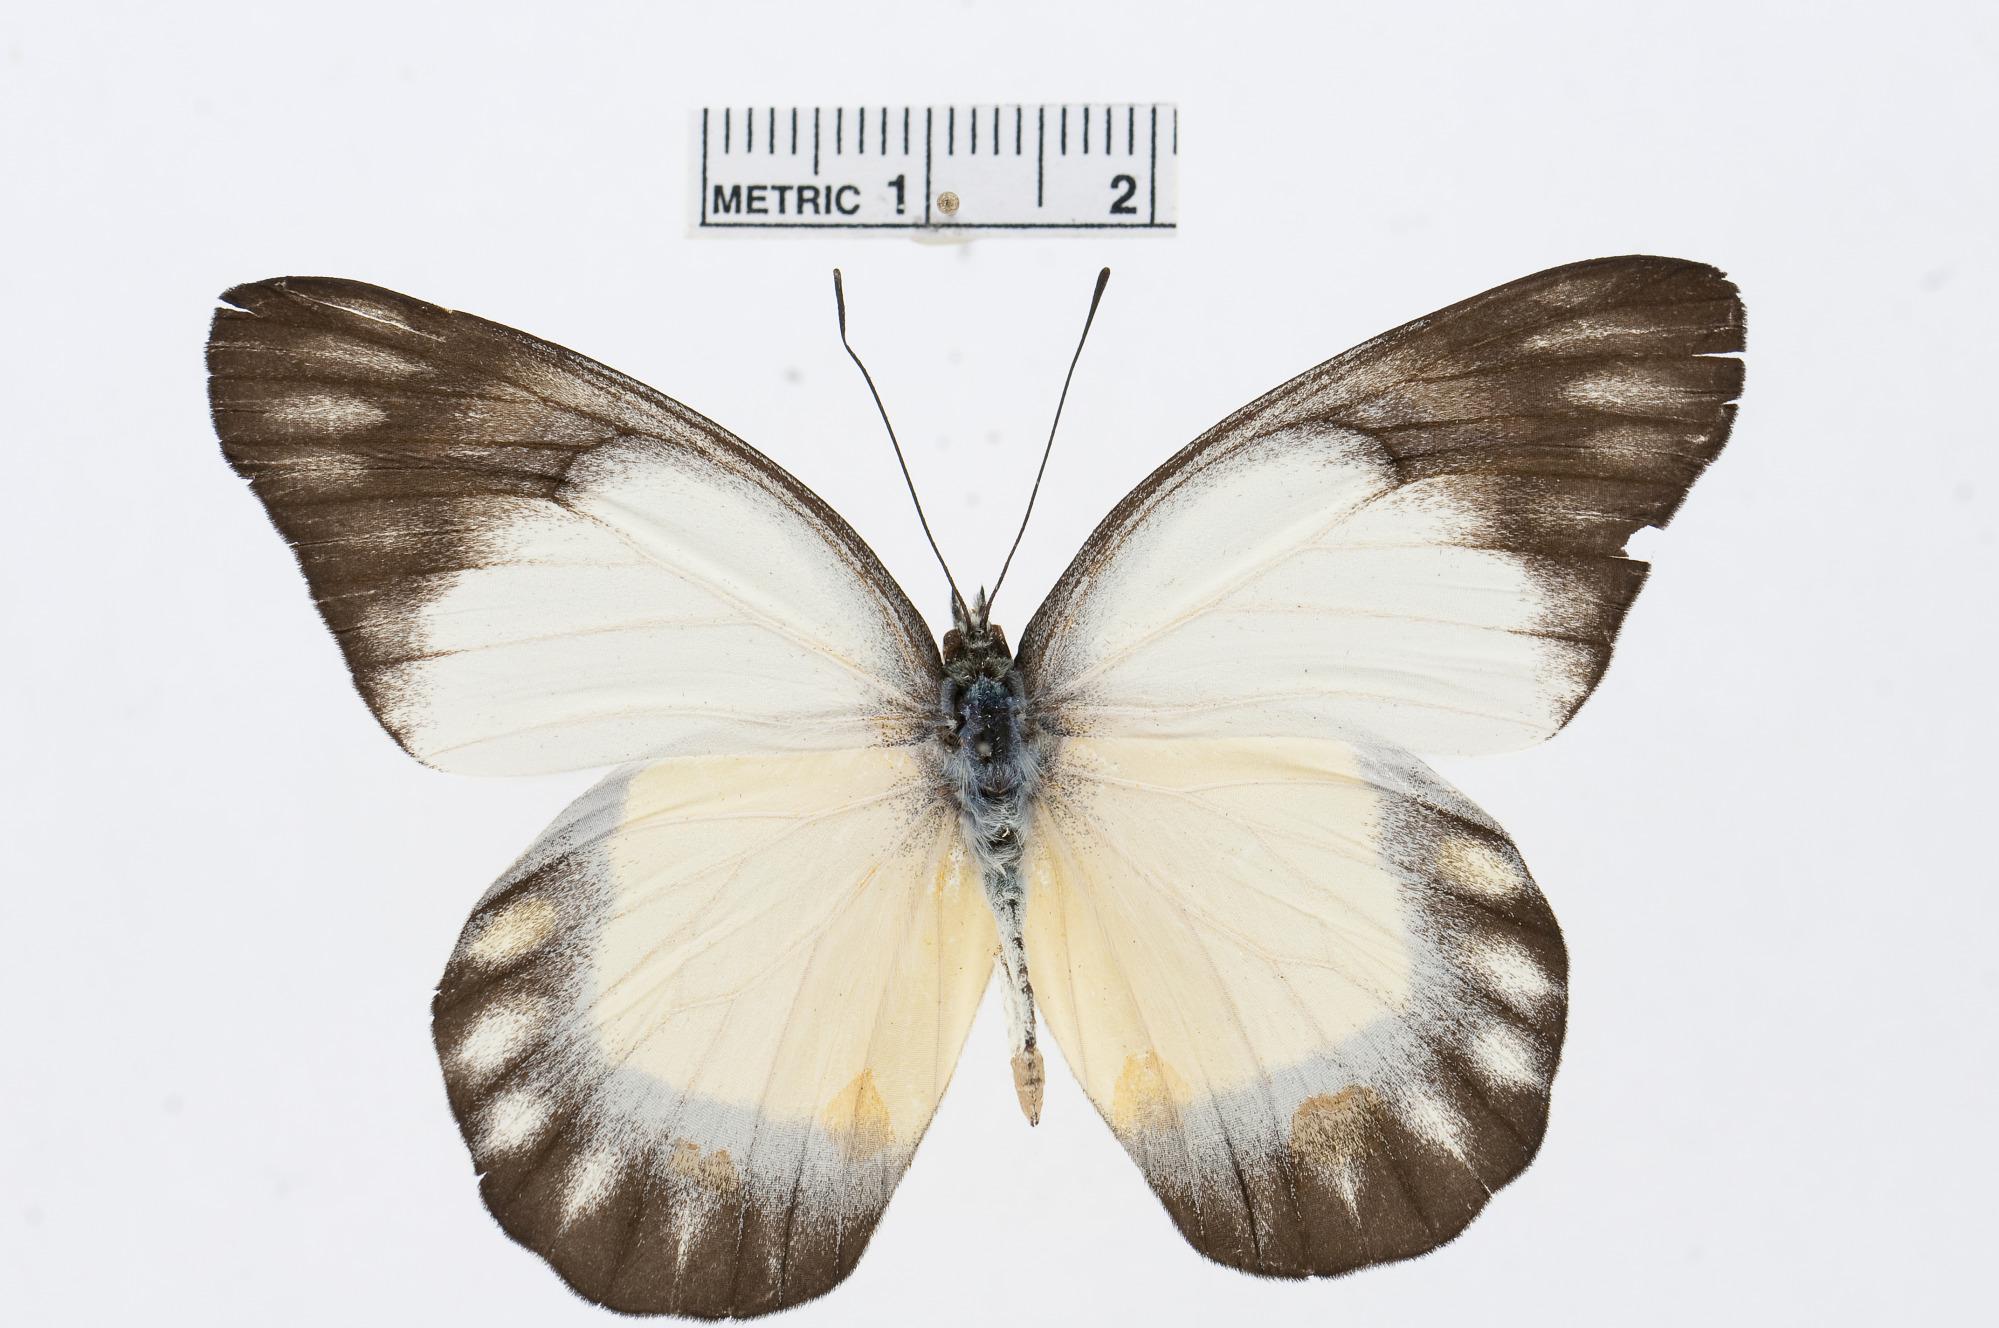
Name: Delias themis
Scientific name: Delias themis
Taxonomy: Animalia, Arthropoda, Hexapoda, Insecta, Lepidoptera, Pieridae, Pierinae